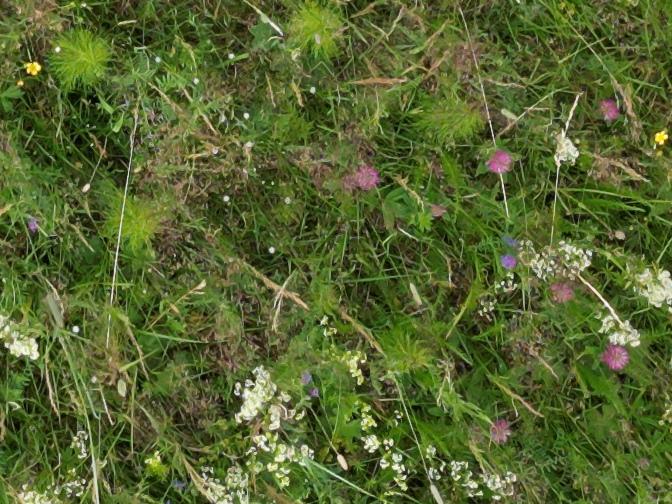
Flowers visible: yarrow flowers, yarrow flowers, yarrow flowers, yarrow flowers, yarrow flowers, yarrow flowers, yarrow flowers, yarrow flowers, yarrow flowers, yarrow flowers, yarrow flowers, yarrow flowers